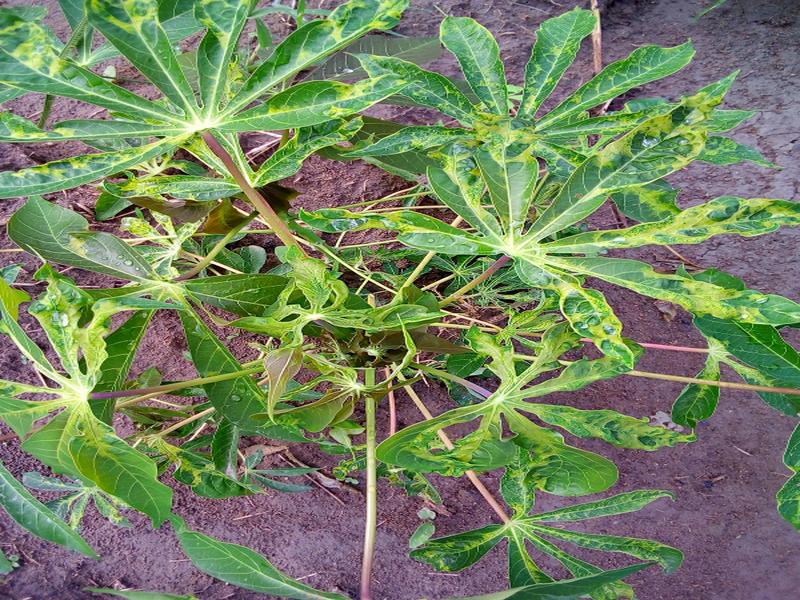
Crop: cassava
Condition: mosaic_disease